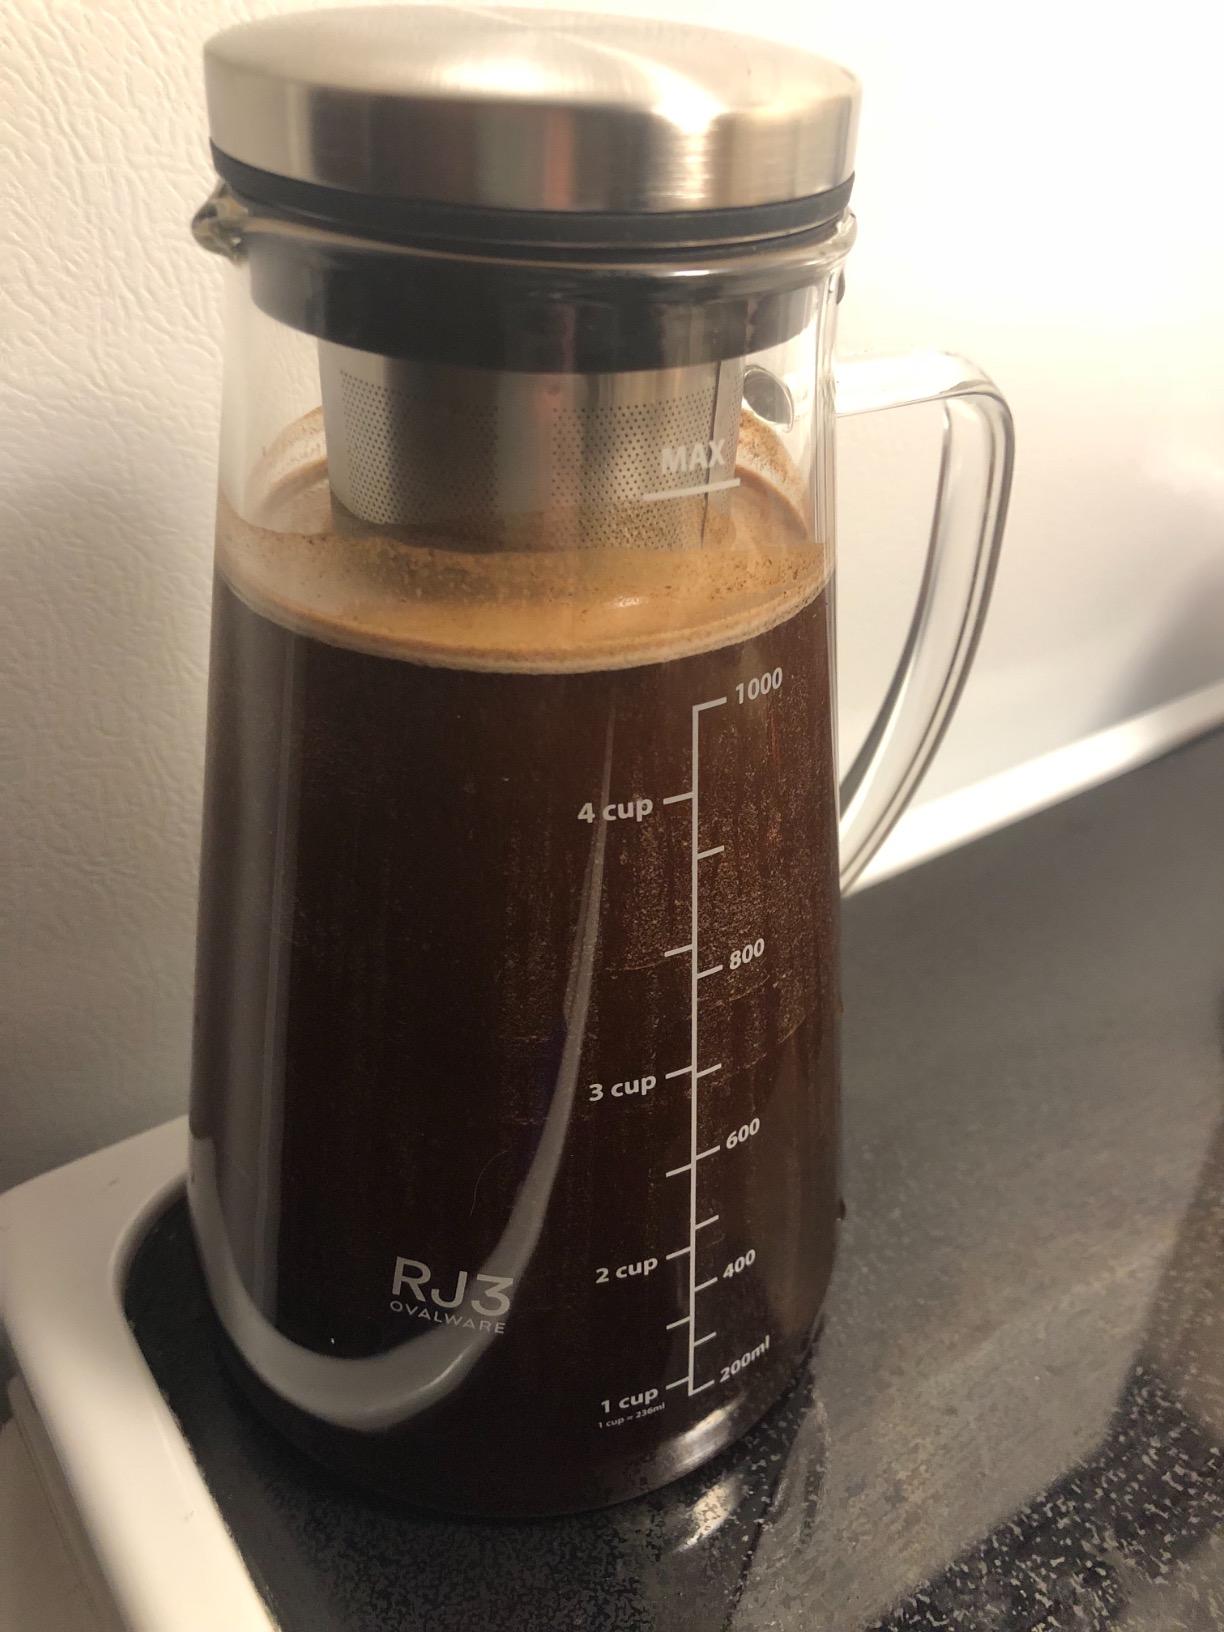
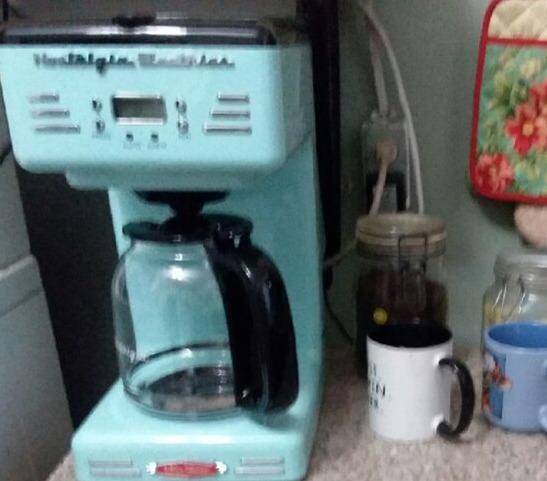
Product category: items_tea
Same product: no